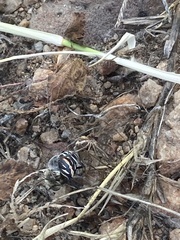
Species: Lactrodectus_hesperus